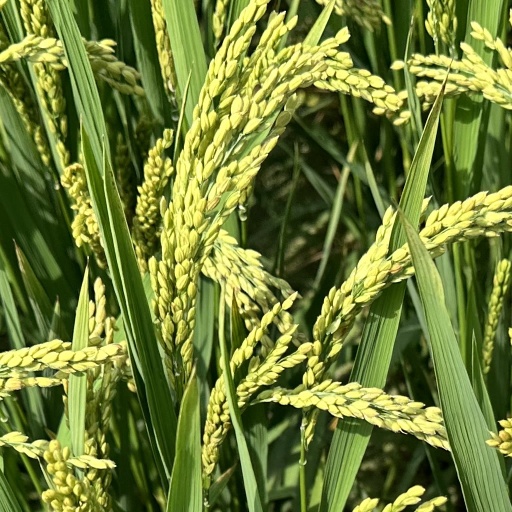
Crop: rice